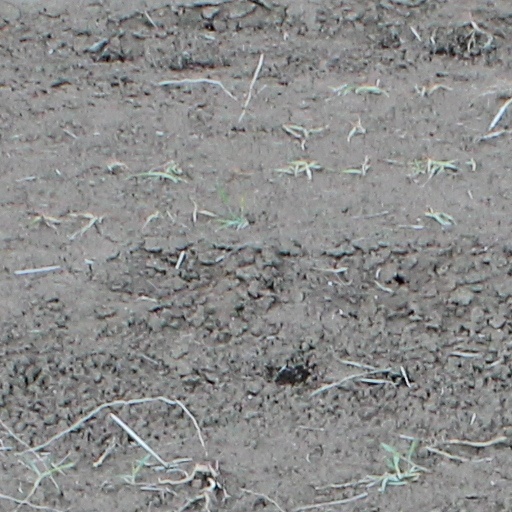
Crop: wheat